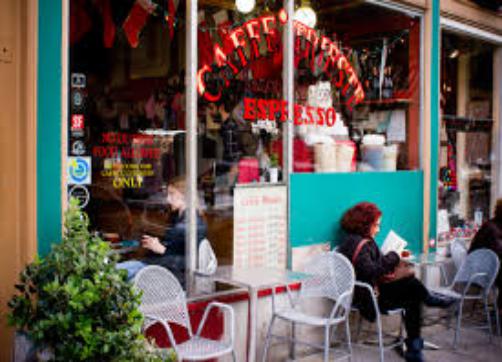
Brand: Caffe Trieste
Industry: Food